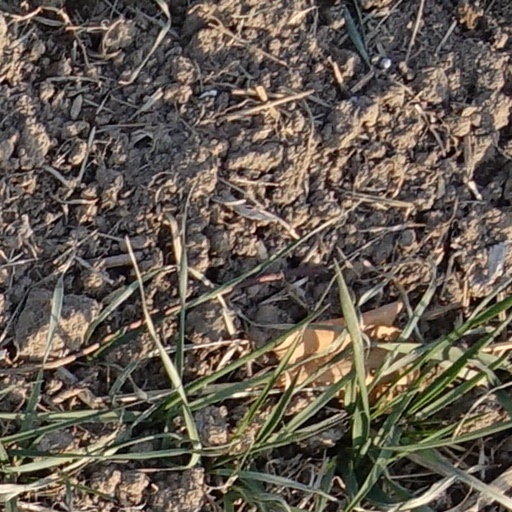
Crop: wheat